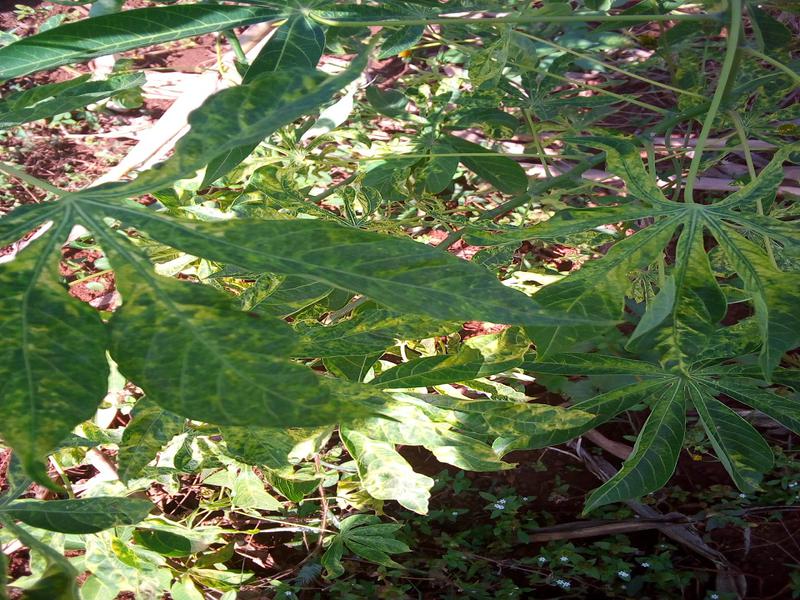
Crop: cassava
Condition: mosaic_disease